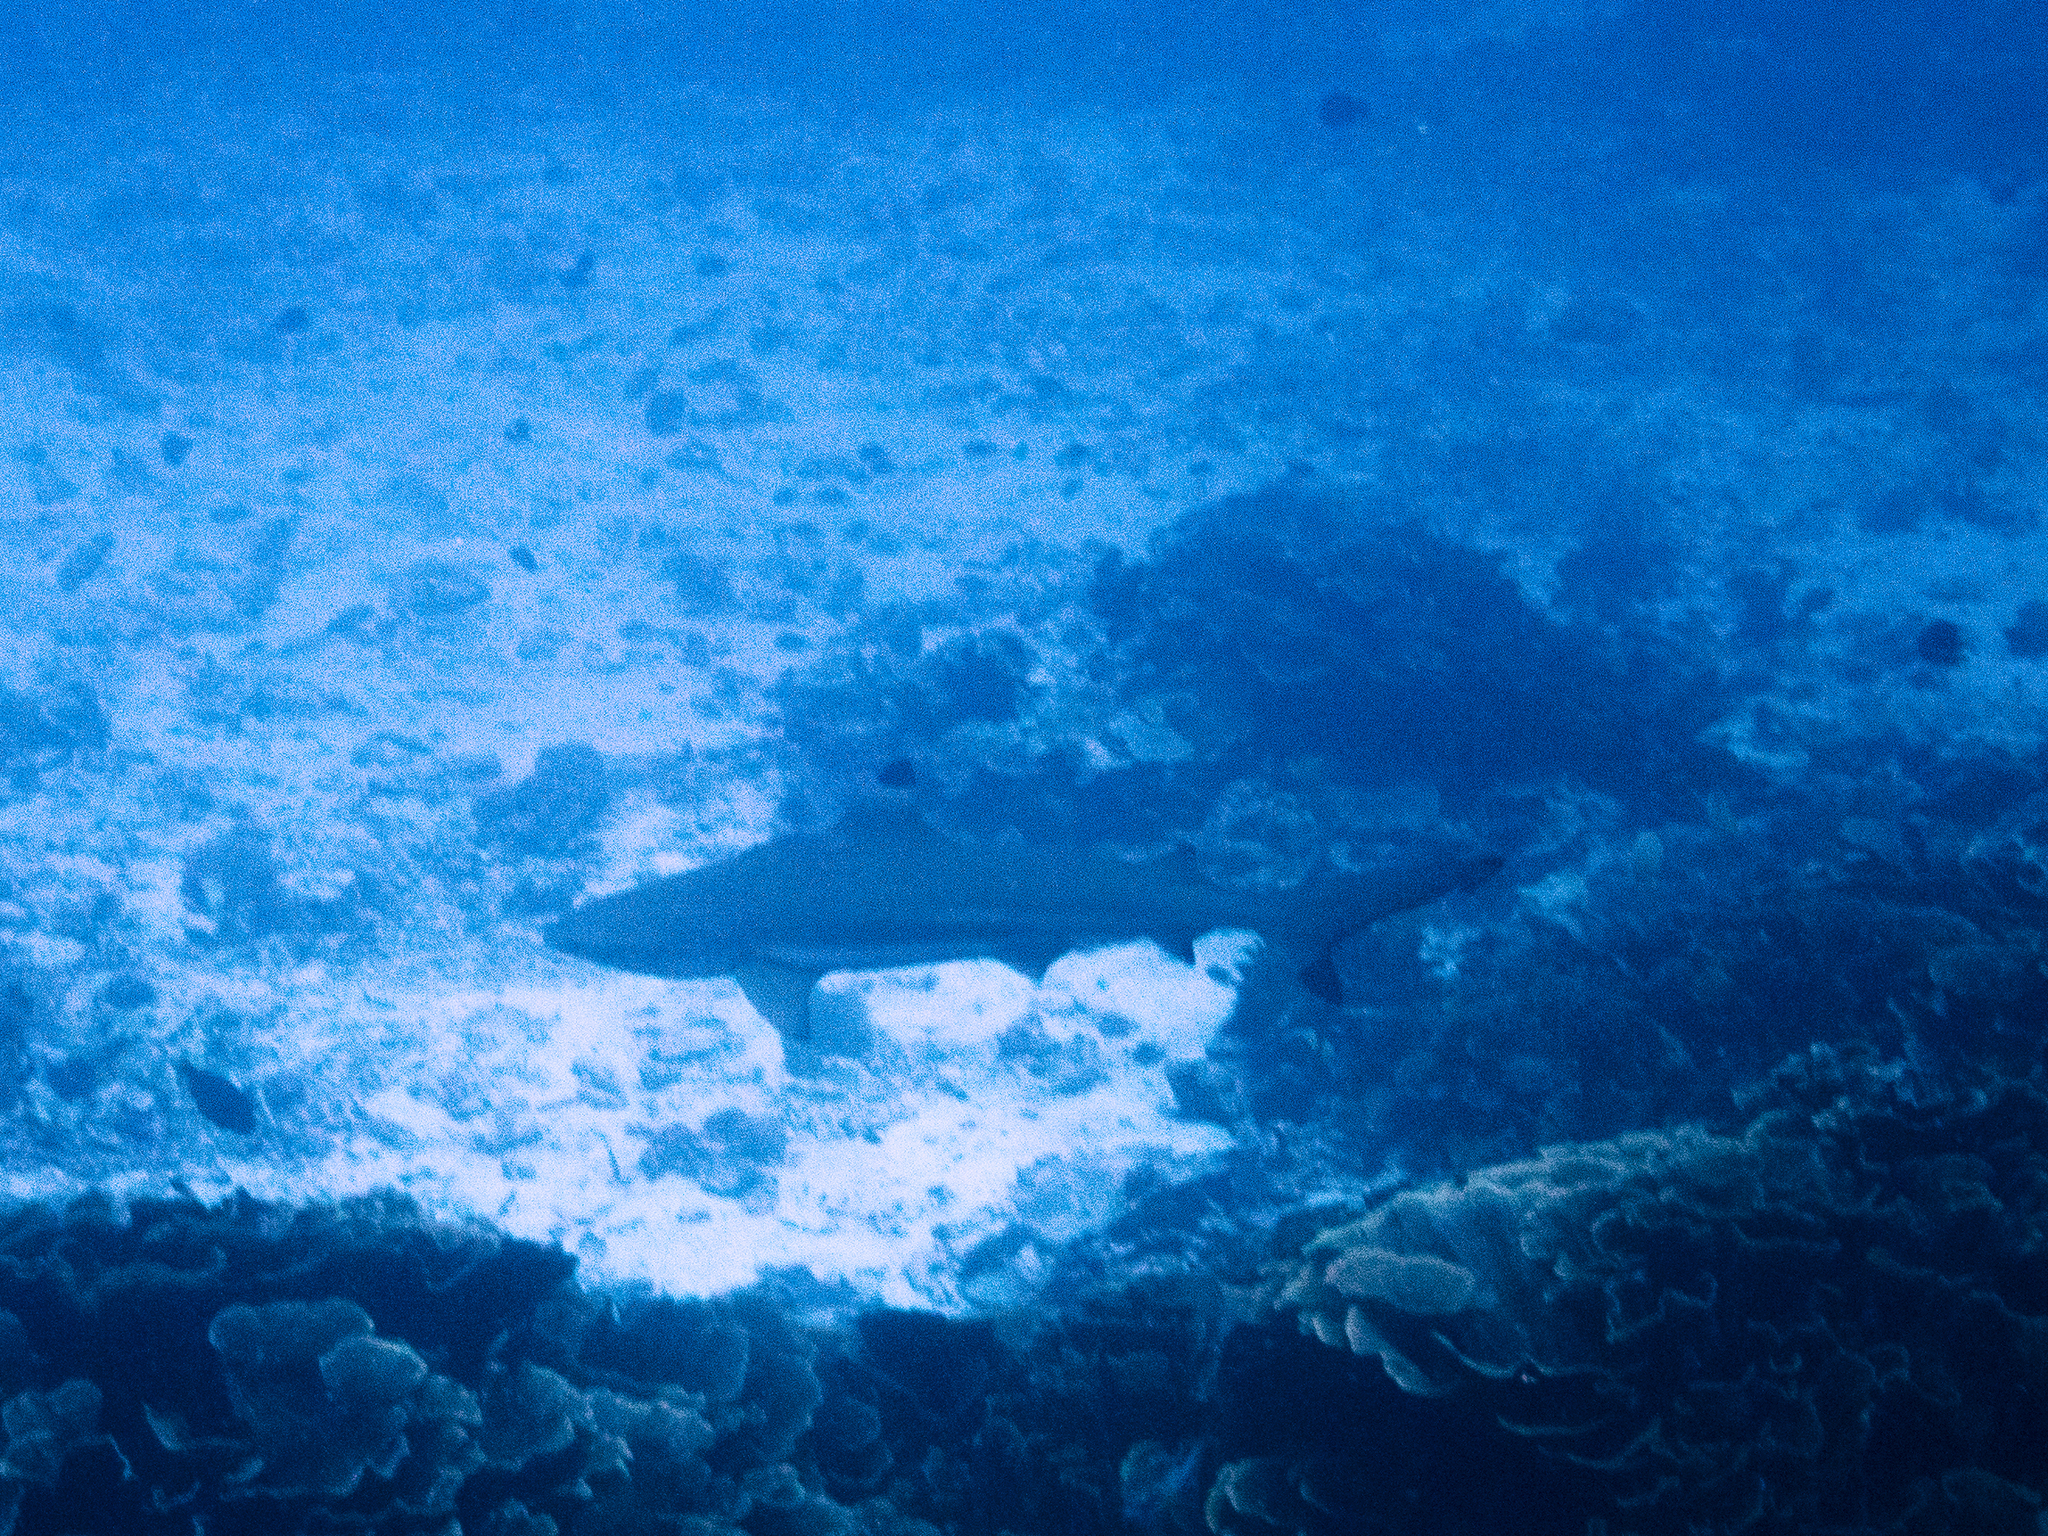
Carcharhinus melanopterus (Blacktip Reef Shark)